Robert Fergusson

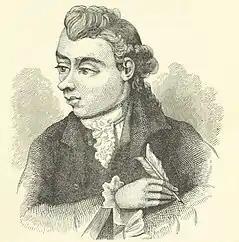
Drawing of the poet used in "Cassell's Library of English Literature"

Fergusson was a member of the Cape Club which regularly assembled at a tavern in Craig's Close. Each member had a name and character assigned to him, which he was required to maintain at all gatherings. David Herd (1732–1810), the collector of the classic edition of "Ancient and Modern Scottish Songs" (1776), was "sovereign" of the Cape (in which he was known as "Sir Scrape") when Fergusson was dubbed a knight of the order, with the title of "Sir Precentor", in allusion to his fine voice. Alexander Runciman, the historical painter, his pupil Jacob More, and Sir Henry Raeburn were all members. The old minute books of the club abound with pencilled sketches by them, one of the most interesting of which, ascribed to Runciman, is a sketch of Fergusson in his character of "Sir Precentor".